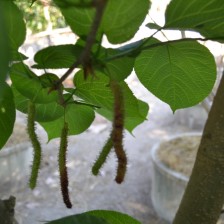
Variety: TaiwanMeacho